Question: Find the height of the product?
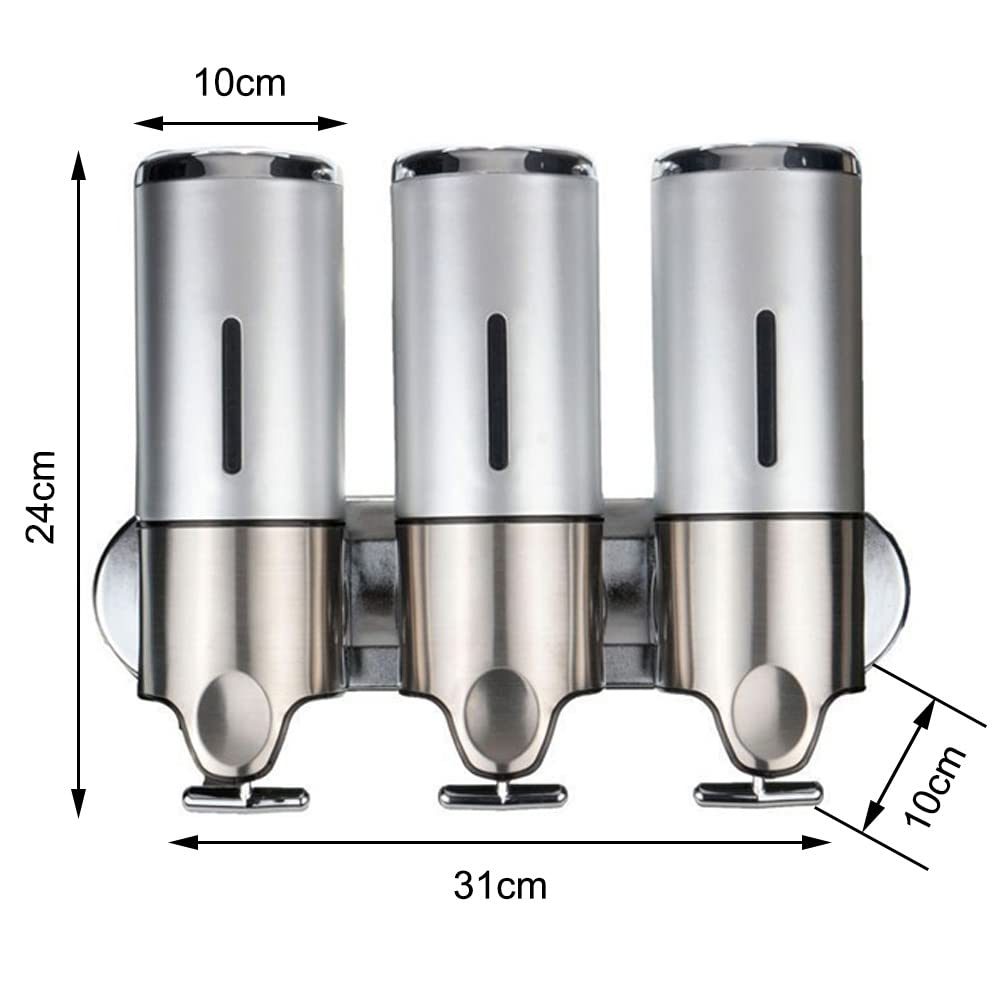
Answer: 24.0 centimetre